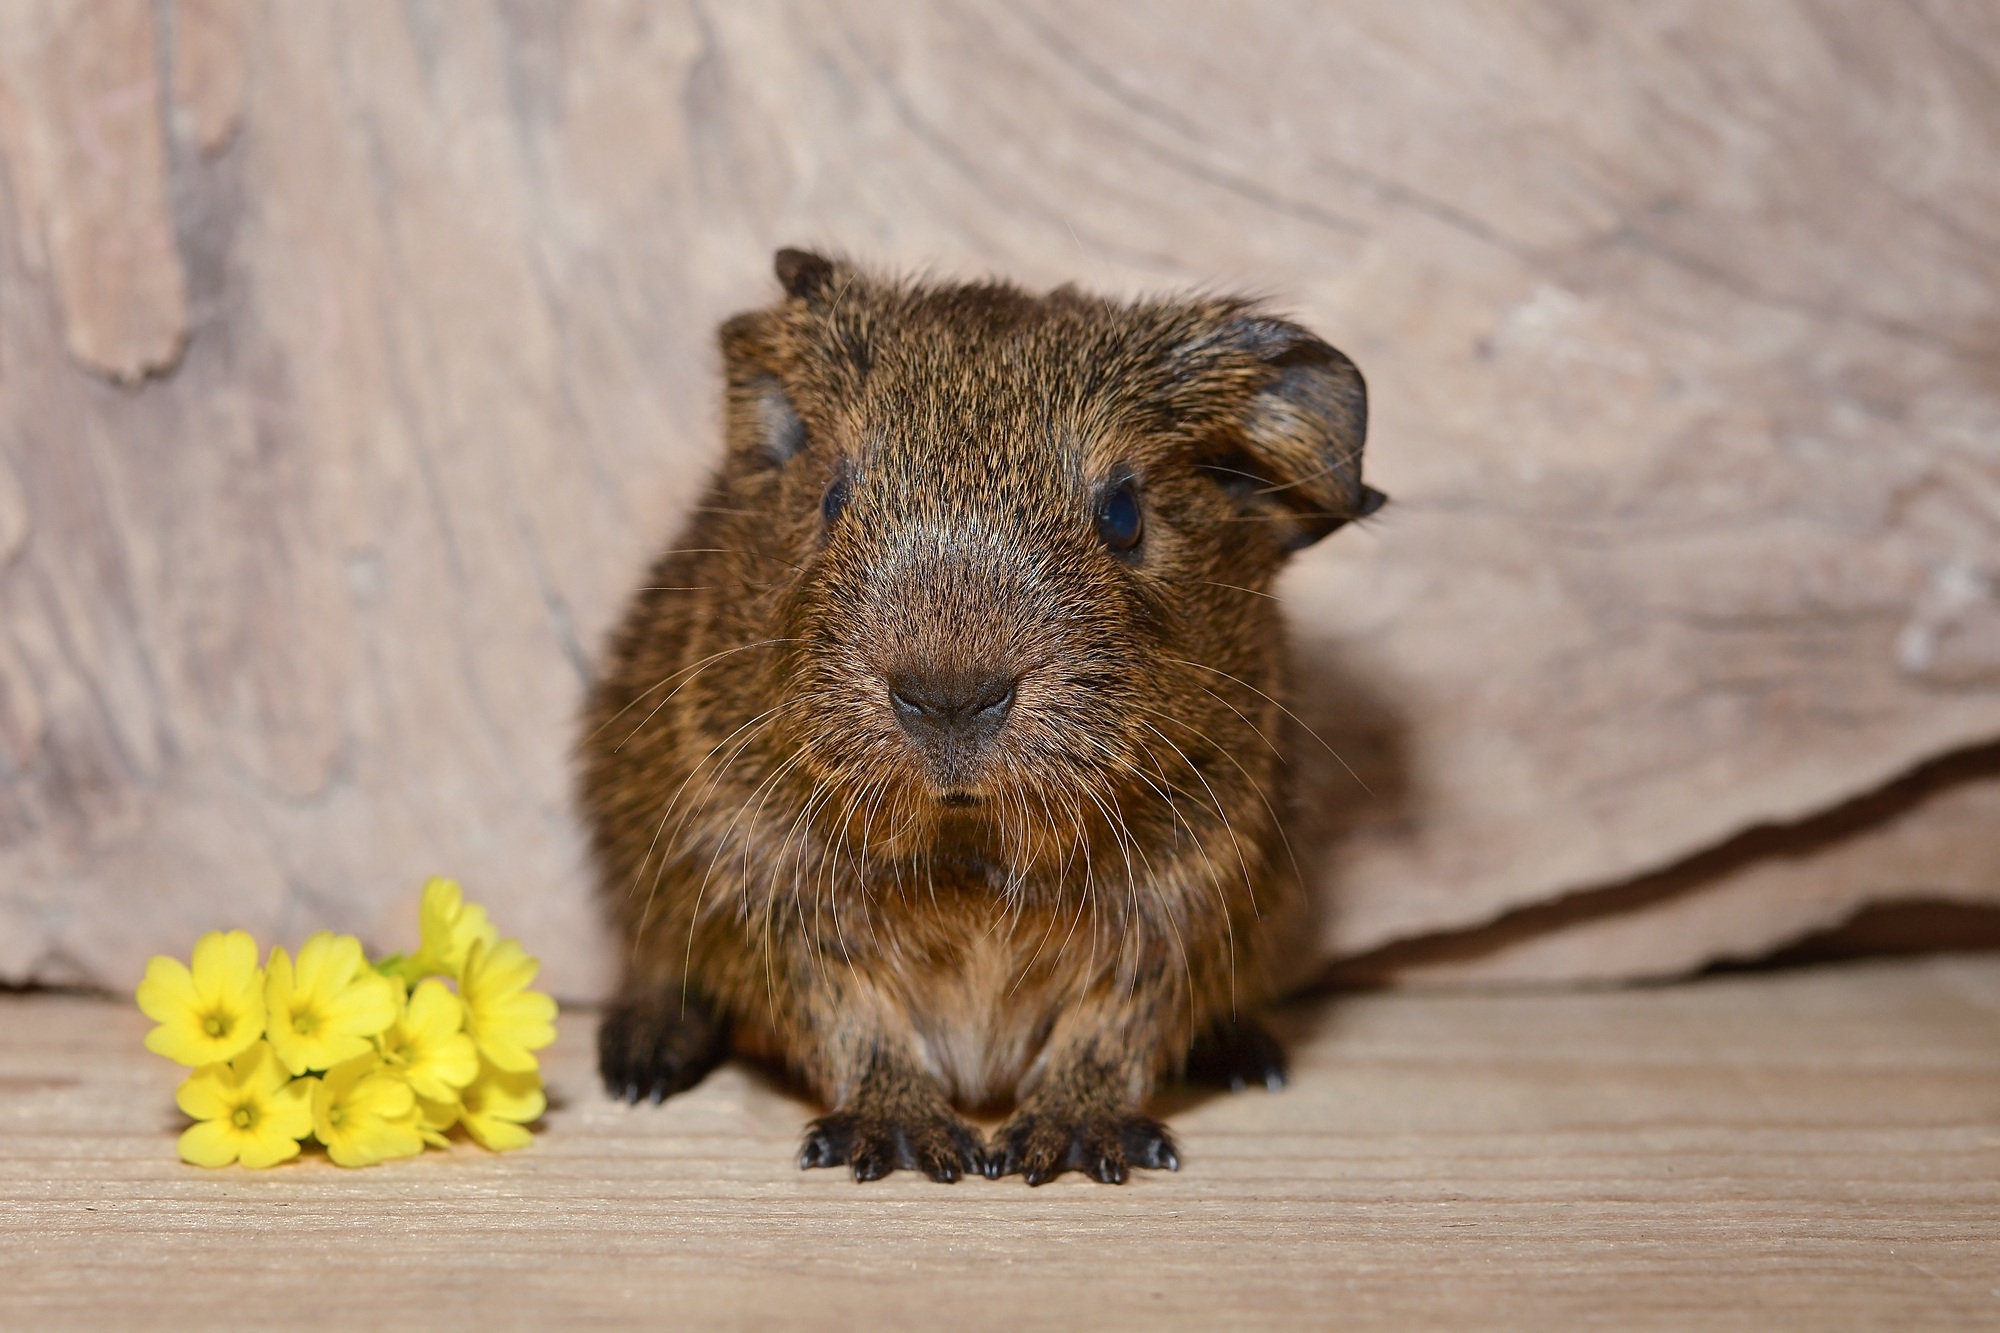
sweet, animal, cute, wildlife, pet, small, mammal, close, rodent, fauna, guinea pig, whiskers, vertebrate, nager, wildlife photography, animal portrait, young animal, small animal, smooth hair, gerbil, baby guinea pigs, agouti, black cream agouti, degu